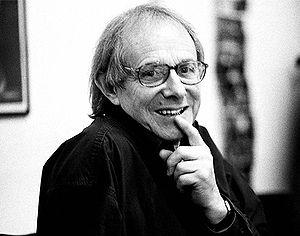
Le Royaume-Uni exerce une influence certaine et parfois notable dans les développements aussi bien technologique, commercial et artistique du cinéma. Cependant, malgré une histoire jalonnée de productions à succès, l'industrie est caractérisée par un débat qui n'est pas encore clos au sujet de son identité et des influences du cinéma américain. Le grand public doit pourtant au cinéma britannique quelques uns des plus grands réalisateurs, comme Charlie Chaplin, Alfred Hitchcock, Michael Powell, David Lean, Terence Fisher, Ken Loach et Stephen Frears, ainsi que des acteurs parmi les plus marquants comme Charlie Chaplin, Charles Laughton, George Sanders, Laurence Olivier, Peter Cushing, Alec Guinness, Dirk Bogarde, Deborah Kerr, Peter Sellers, Richard Burton, Maggie Smith, Vanessa Redgrave, Sean Connery et Michael Caine.